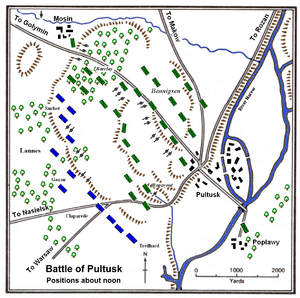
La seconde bataille de Pułtusk eut lieu le 26 décembre 1806 pendant les guerres napoléoniennes près de Pułtusk, en Pologne, entre 50 000 soldats russes sous les ordres du général Levin Bennigsen et 24 000 soldats français sous les ordres du maréchal Jean Lannes, durant la campagne de Prusse et de Pologne.
Jean Lannes, 1ᵉʳ duc de Montebello, né le 10 avril 1769 à Lectoure et mort le 31 mai 1809 sur l'île de Lobau, en Autriche, à la suite des blessures reçues à la bataille d'Essling, est un général français de la Révolution et de l'Empire, élevé à la dignité de maréchal d'Empire en 1804 et inhumé au Panthéon en 1810.